Alfredo Cantu Gonzalez

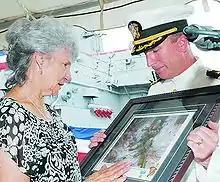
Dolia Gonzalez accepts a painting of her son from Commander Brian Fort during a change of command ceremony for the USS "Gonzalez" in 2009

The United States Navy guided missile destroyer , commissioned in 1996, is named in his honor. His mother, Dolia, had an uncommonly close relationship with the ship and its crew. She attended many of the ship's major ceremonies, including departures and arrivals from deployments and changes of command for as long as she was able. The crewmen exchanged letters with Dolia Gonzalez, known as the ship's "mother," and call her during deployments. Dolia passed away at age 94 on August 12, 2024.